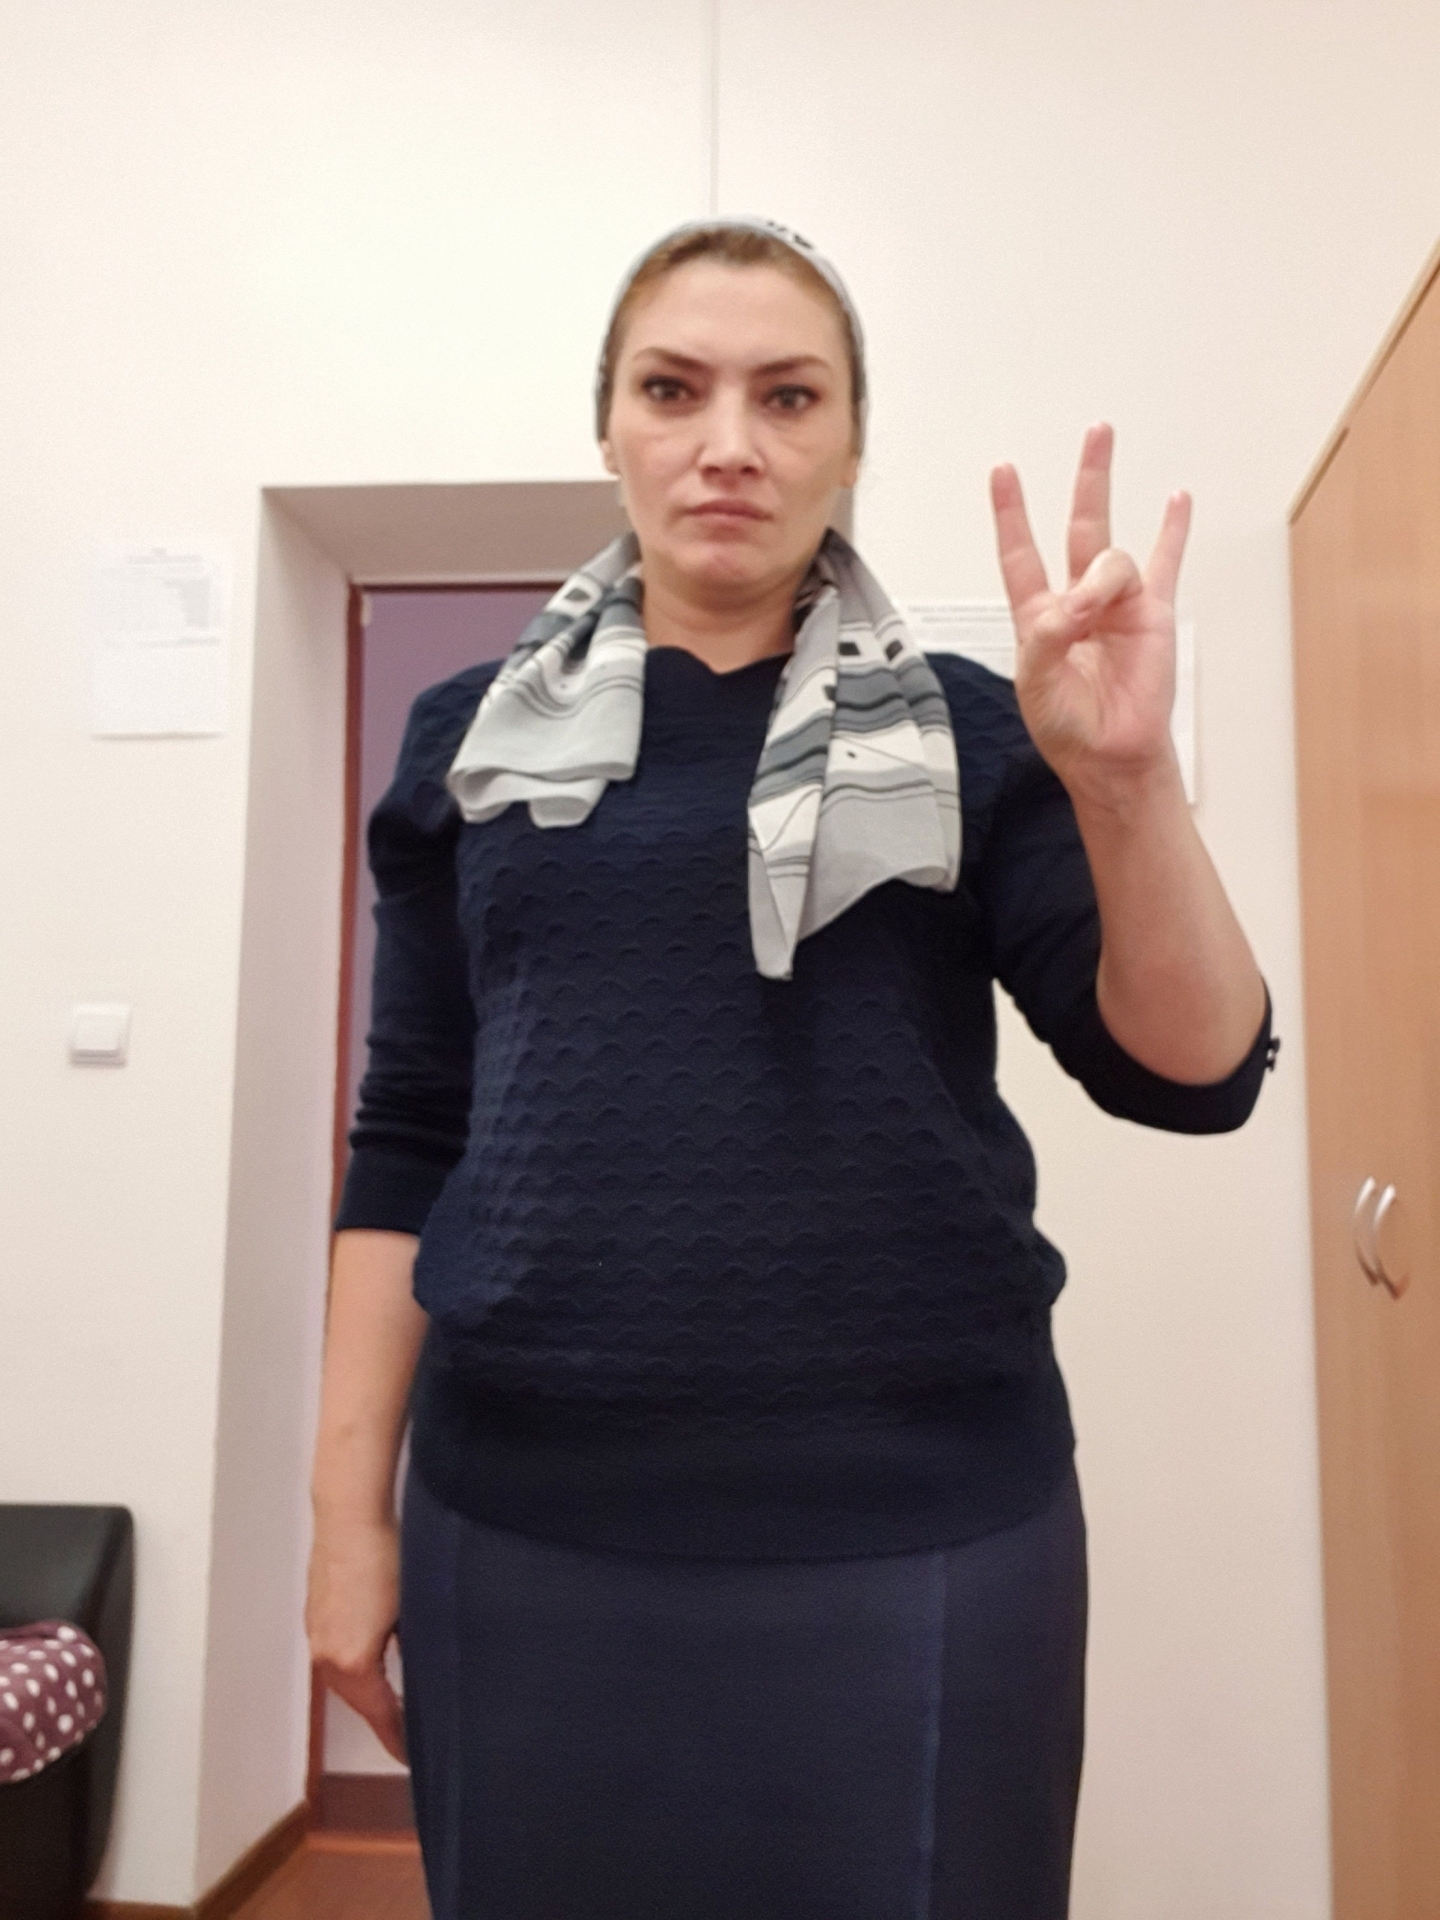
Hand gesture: three3